Strines Reservoir

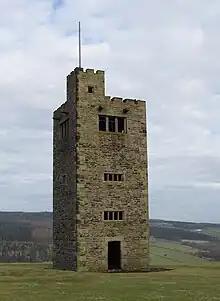
Boot's Folly.

At , high on the south flanks of the reservoir at a height of , stands Boot's Folly, also known occasionally as Strines Tower or Sugworth Tower. This folly was constructed in 1927 by Charles Boot who resided at nearby Sugworth Hall. The square tower with castellated top and flagpole was built from leftover stone when the nearby Bents House was constructed. The stone for Bents House had come from the disused Bents Farm, Pears House Farm and Nether Holes Farm, which had been demolished because they were suspected of polluting the waters in the dale. It is thought that Boot's Folly was constructed to provide work for Sugworth Hall's workmen during The Depression. There is also a theory, however, that Boot built the tower so he could see High Bradfield churchyard where his wife, who had died in 1926, aged 56, was buried. Today the interior is bare but it originally had wood panelling and a large furnished room at the top where the Boot family could enjoy the view. There was a spiral staircase to the top, but this was removed some years ago after a cow climbed the stairs and became stuck. The Folly is Grade II listed and gives fine views of the reservoir and Bradfield Dale.